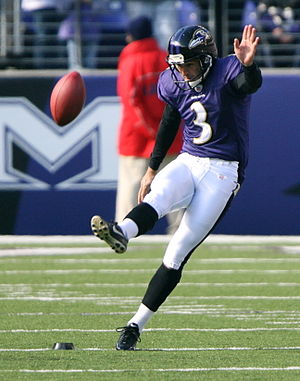
Matt Stover
"John Matthew ""Matt"" Stover er en tidligere amerikansk footballspiller, der spiller i NFL som place kicker. Han spillede i NFL 1991, hvor han debuterede for Cleveland Browns, og 2009.